Rovigo

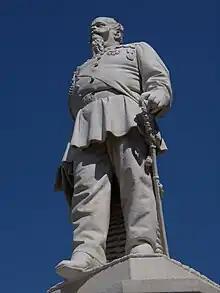
Giulio Monteverdi: Monument to Victor Emmanuel II

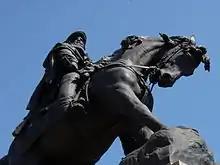
Ettore Ferrari: Monument to Giuseppe Garibaldi

The architecture of the town bears the stamp both of Venetian and of Ferrarese influence. Main sights include :